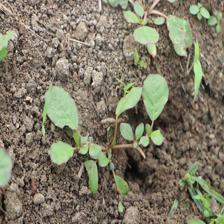
Label: BroadLeafWeed